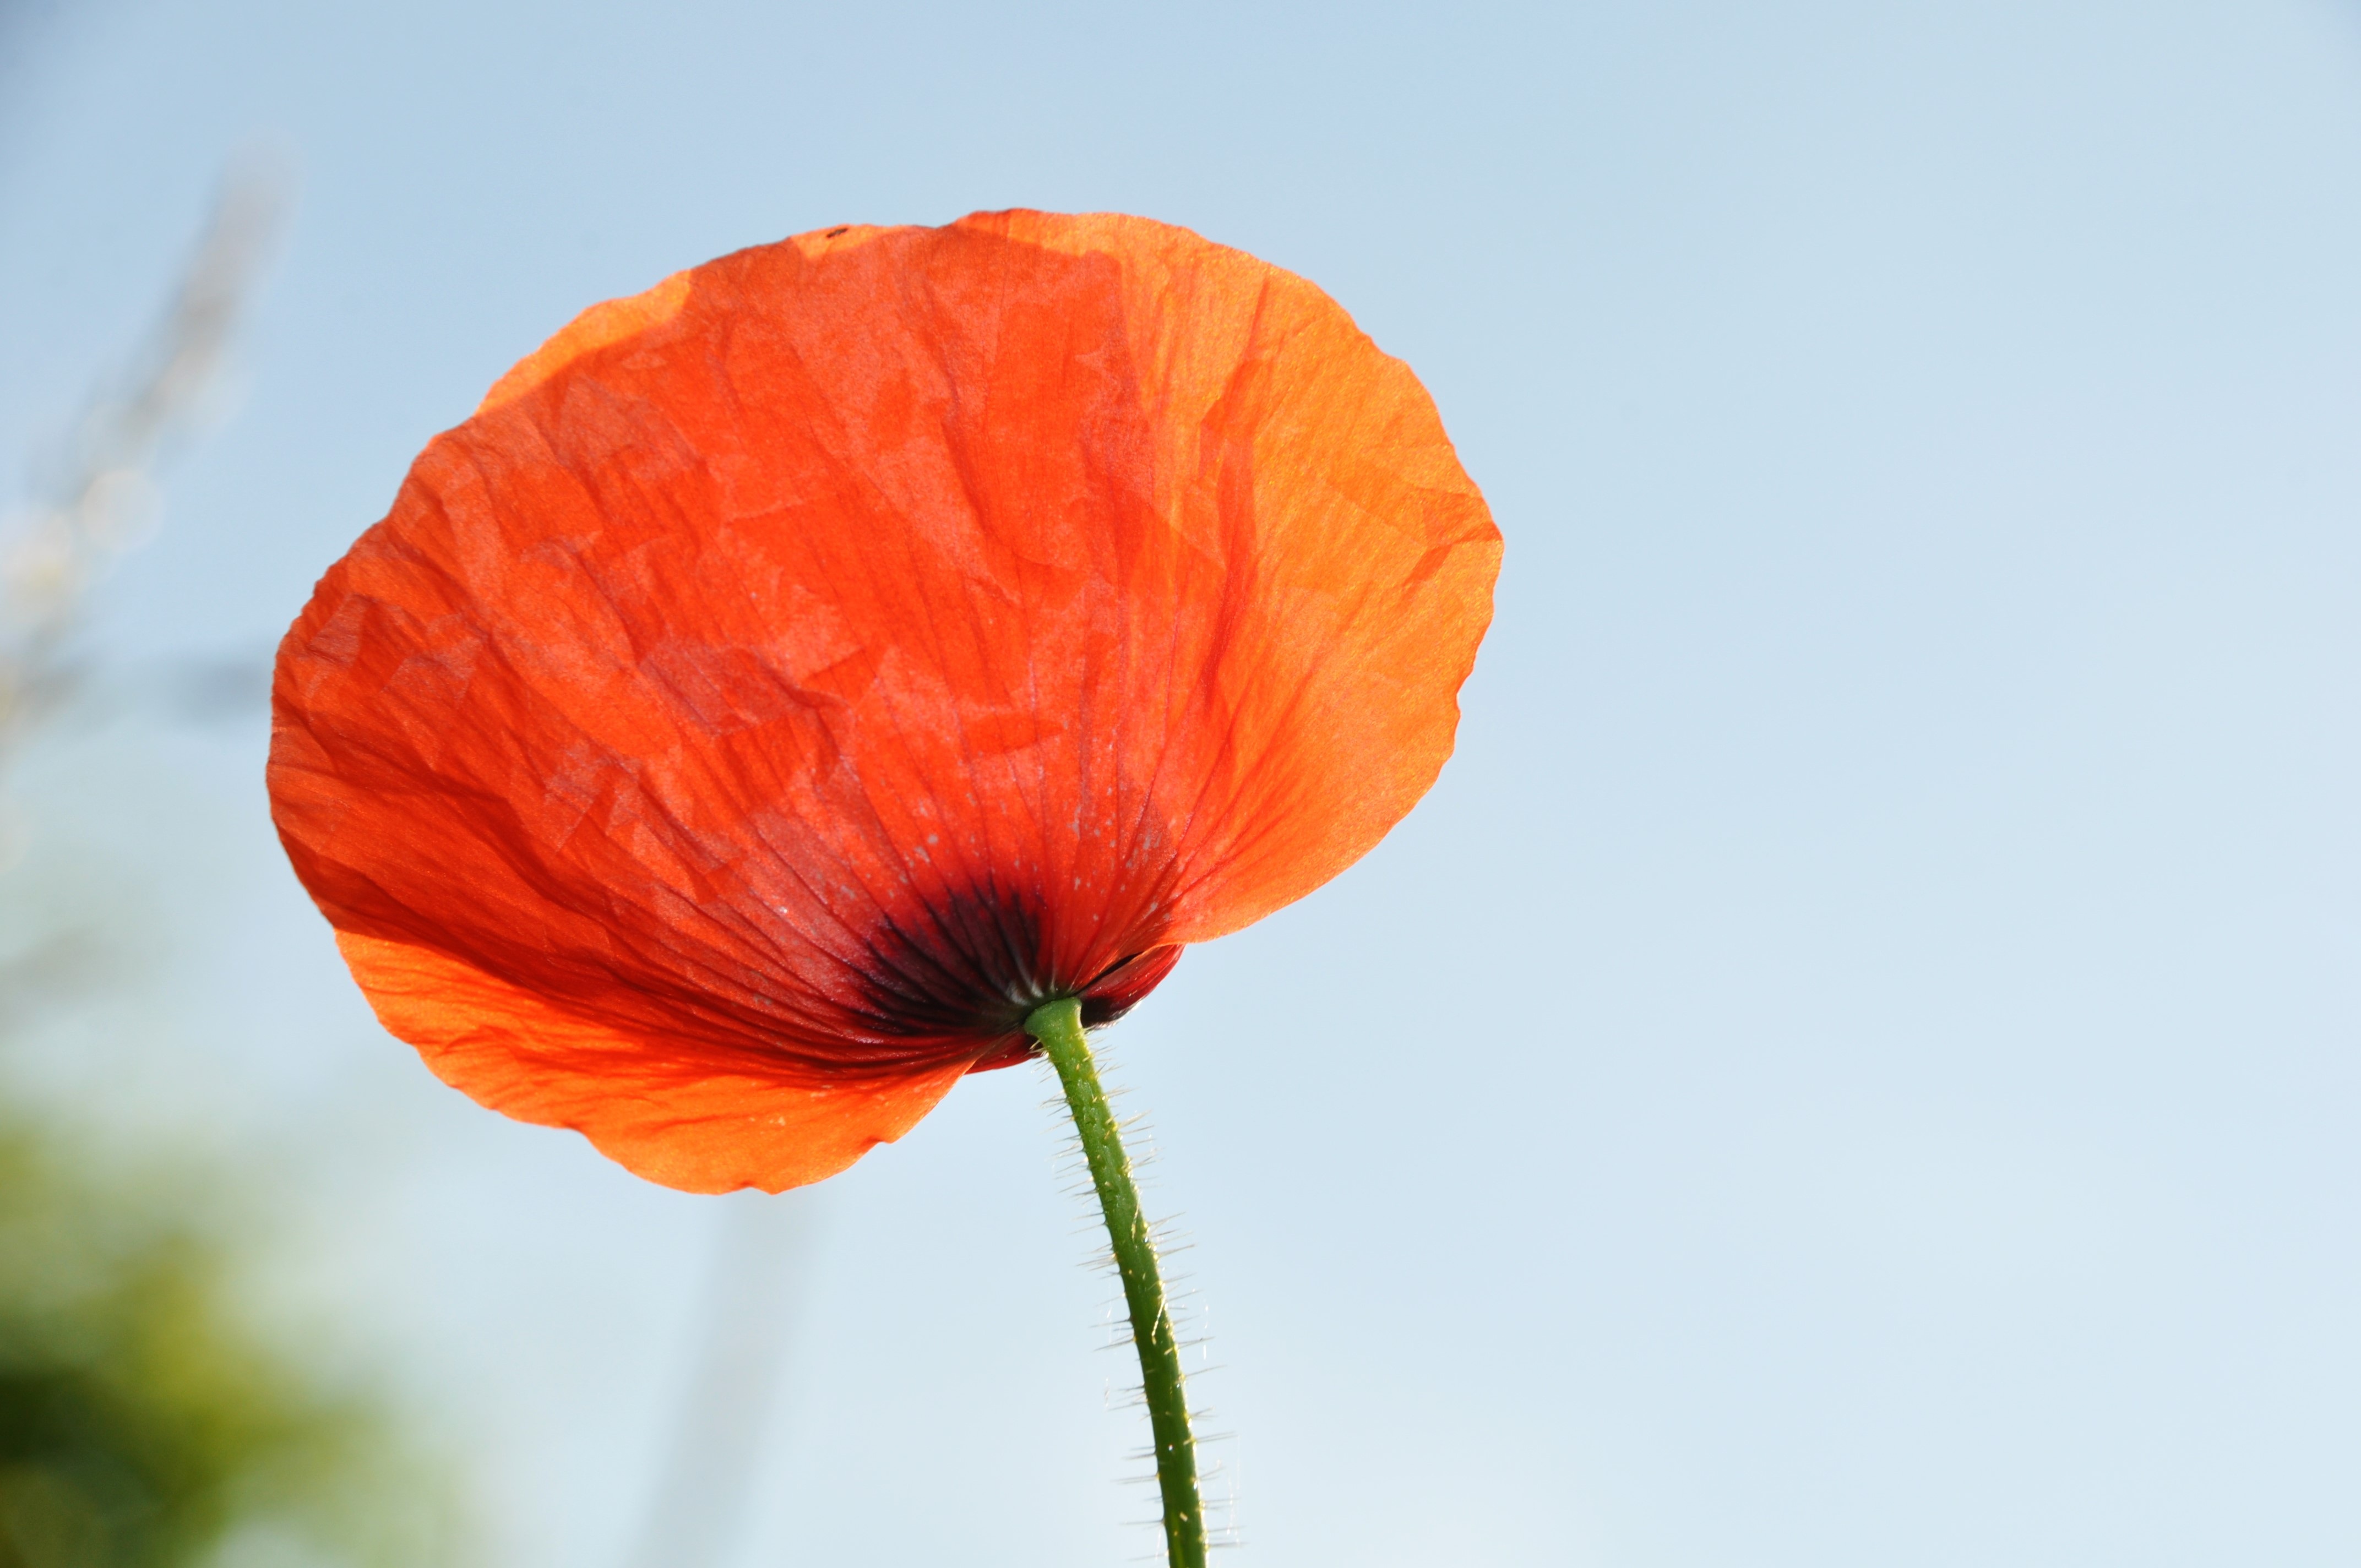
nature, plant, field, leaf, flower, petal, country, summer, france, spring, red, garden, flora, wild flower, wildflower, flowers, close up, red flower, wild flowers, poppy, pre, coquelicot, macro photography, red flowers, flowering plant, fleurs des champs, field of poppies, plant stem, land plant, poppy family